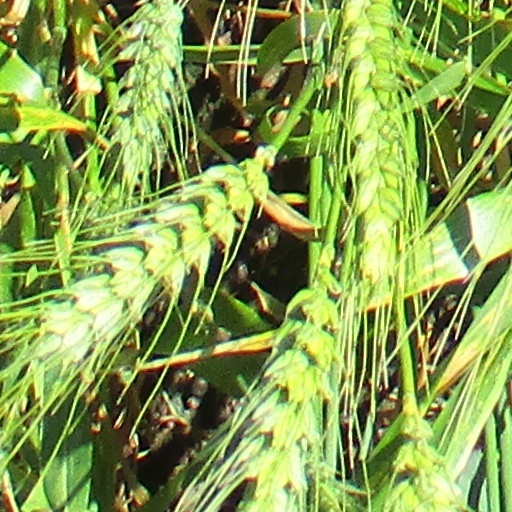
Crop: wheat